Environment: real
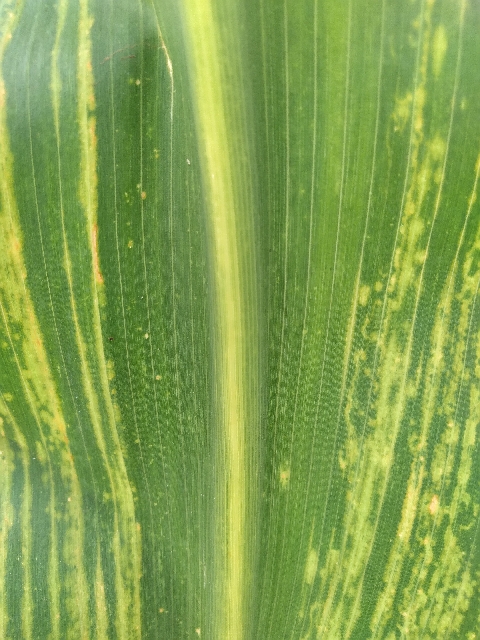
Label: lethal_necrosis